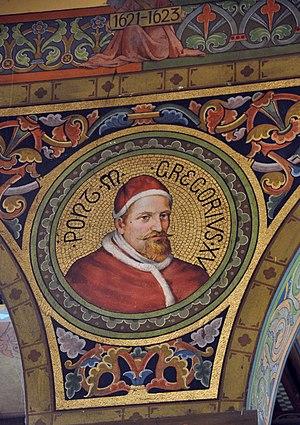
Le jubilé du Puy-en-Velay est une fête religieuse et traditionnelle, célébrée dans cette ville les vendredis saints, lorsque ces derniers coïncident avec la fête de l'Annonciation. Cet événement distingué s'appelle également Grand Pardon. Car, durant ce jubilé, les fidèles peuvent obtenir une indulgence entière de laquelle le droit est accordé à l'évêque du Puy-en-Velay par le pape, à condition que les pèlerins assistent à la messe à la cathédrale, avec deux sacrements, confession et communion. Donc, le jubilé est toujours présidé par l'évêque de ce diocèse.